Under the Skin (1997 film)

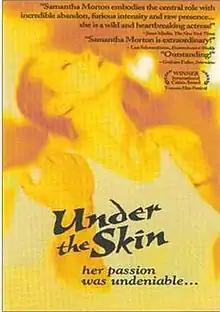
Theatrical release poster

Under the Skin is a 1997 British drama film written and directed by Carine Adler and starring Samantha Morton and Claire Rushbrook. It tells the story of two sisters coping with the sudden death of their mother. While one sister, Rose, manages to get on with her life, younger sister Iris goes down a self-destructive path in which she loses herself in one-night-stands and anonymous sexual encounters.